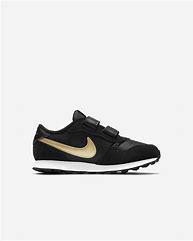
Brand: Nike
Model: MD Valiant